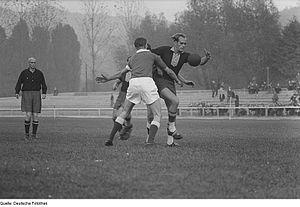
Au handball, les rencontres importantes sont dirigées par un binôme de deux juges-arbitres, assistés par deux officiels chargés de tenir la table de marque et, dans les compétitions nationales et internationales, par un juge-arbitre délégué par l'instance organisatrice.